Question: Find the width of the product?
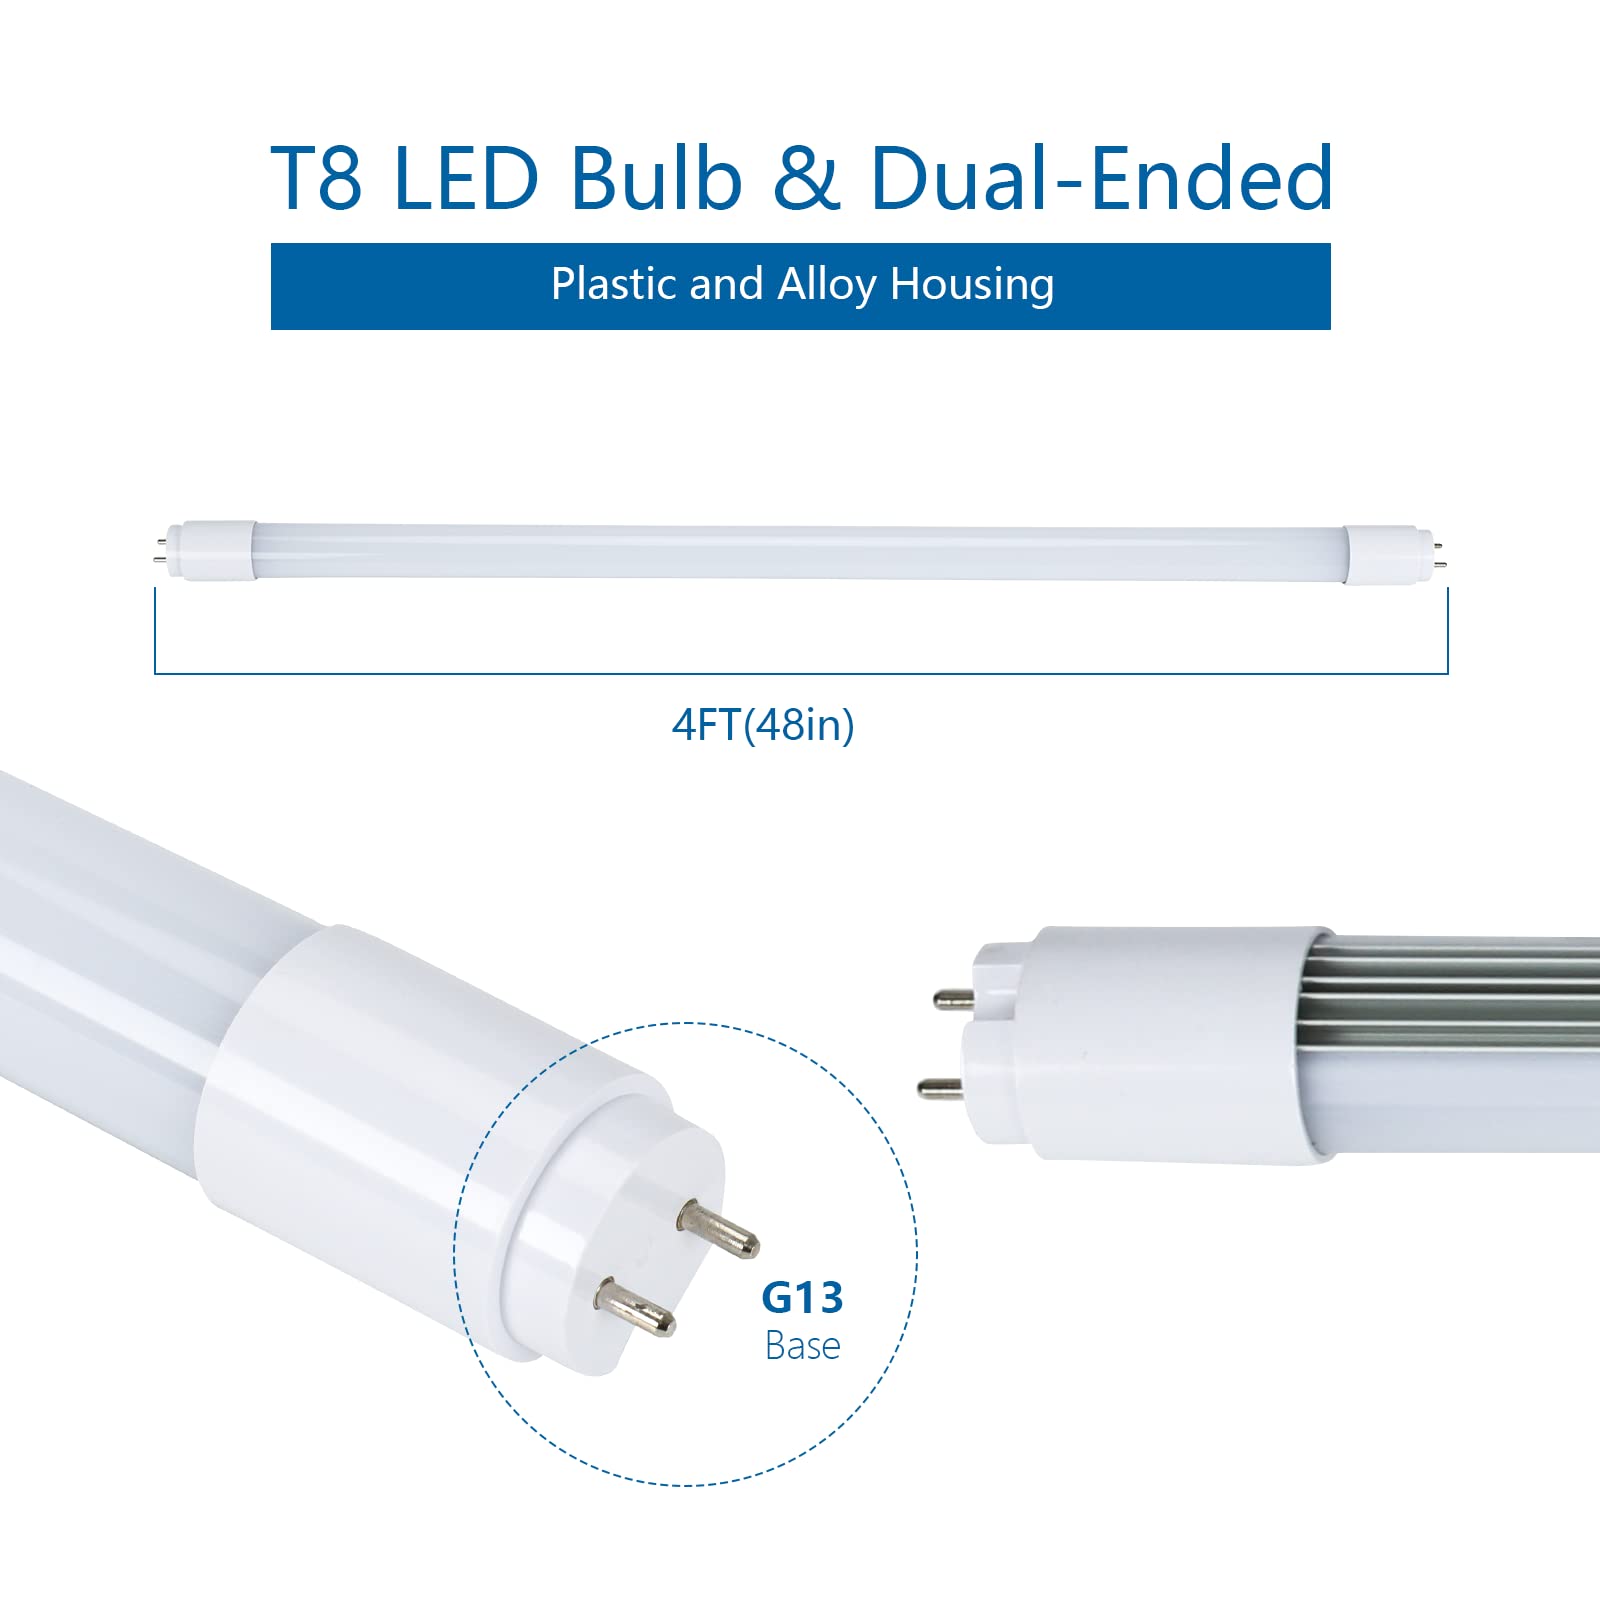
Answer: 48.0 inch